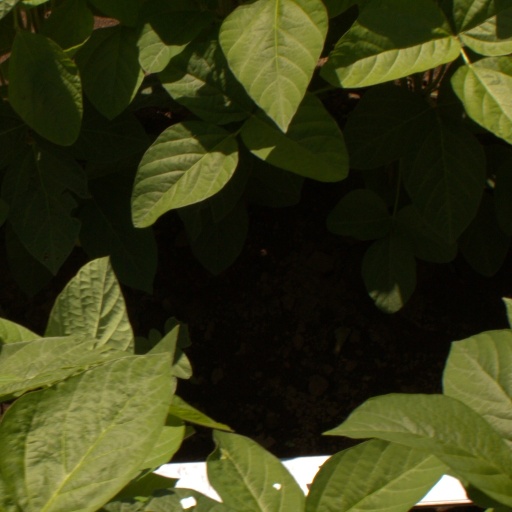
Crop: soybean